It Happened in L.A.

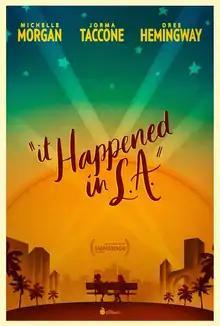
Theatrical release poster

It Happened in L.A. is a 2017 American comedy film written and directed by Michelle Morgan. The film stars Morgan, Jorma Taccone and Dree Hemingway. The film had its world premiere at the Sundance Film Festival on January 20, 2017. The film was released on November 3, 2017, by The Orchard.